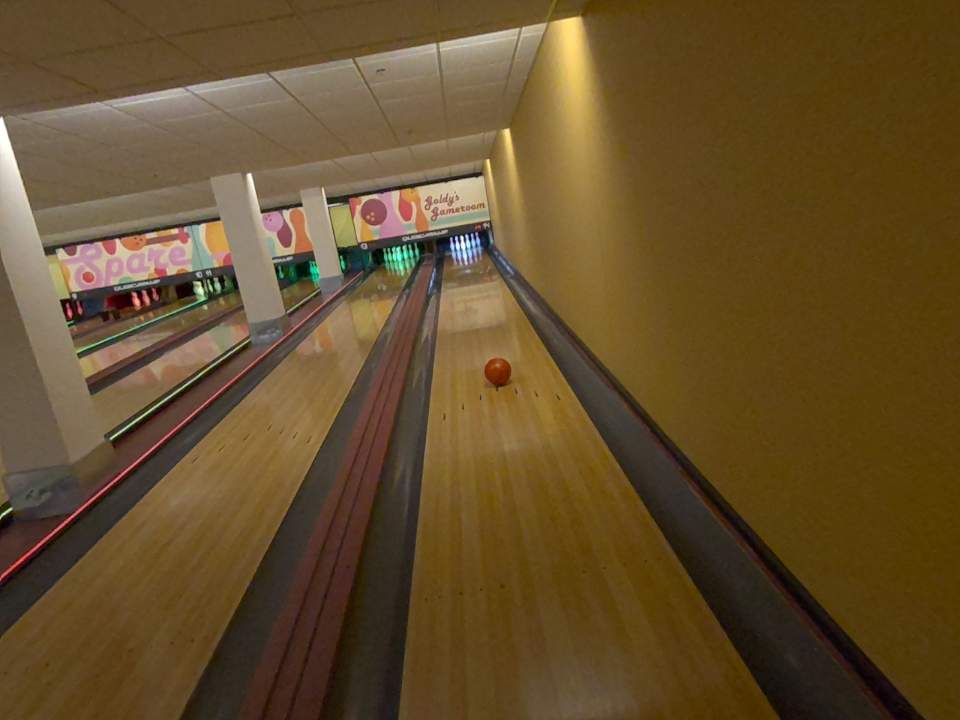
Object: bowling_ball